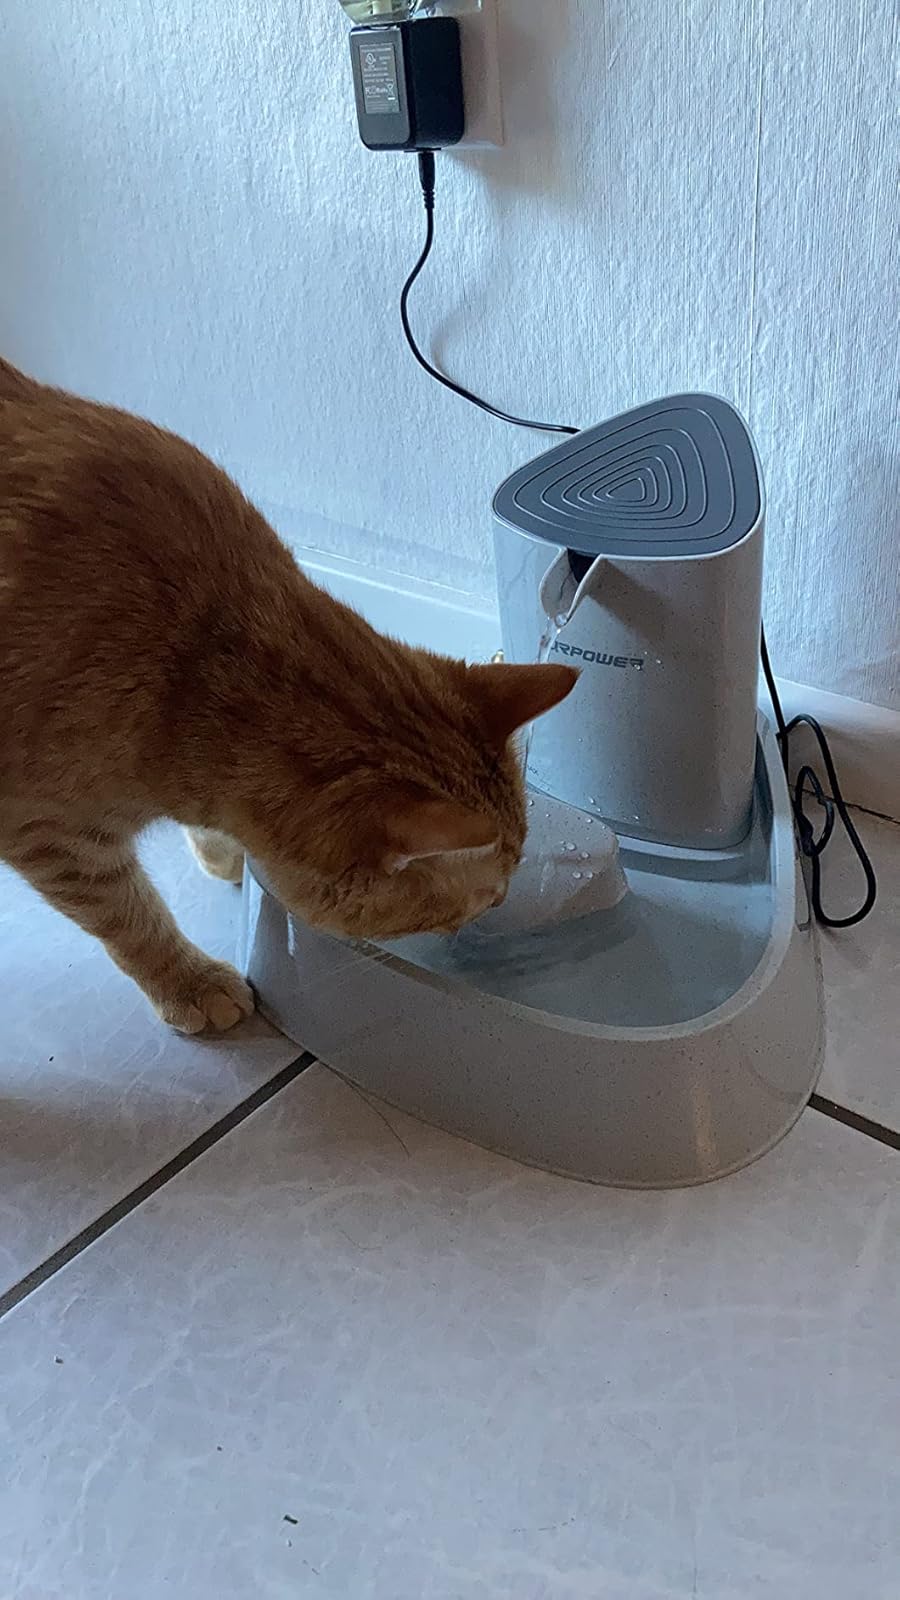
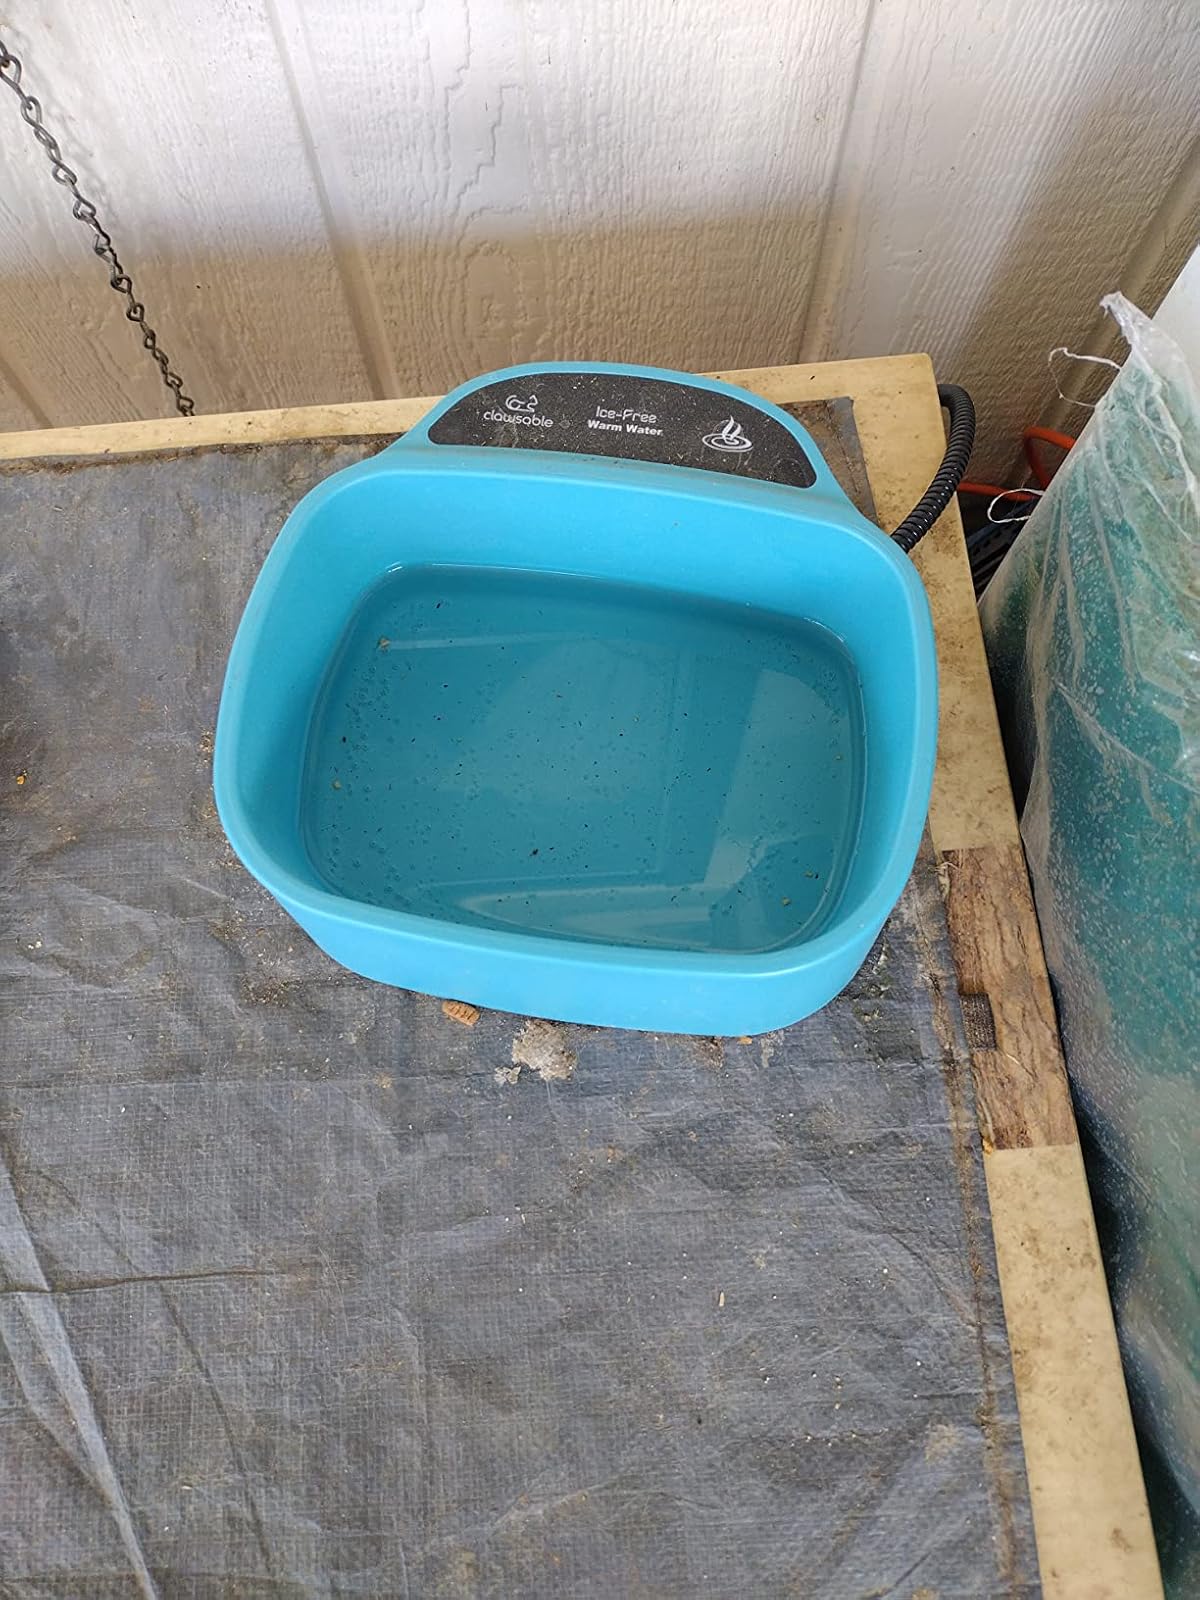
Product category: items_bowl
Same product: no